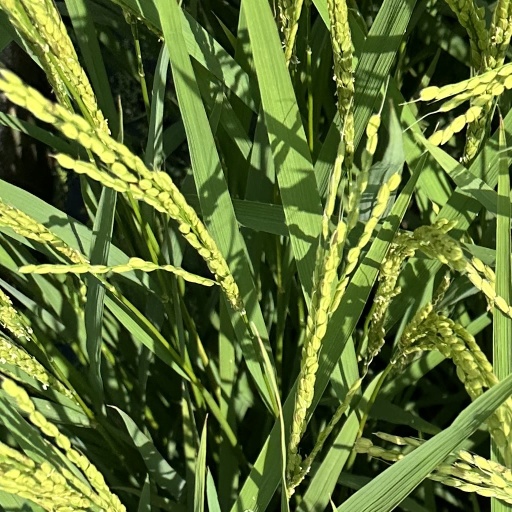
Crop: rice